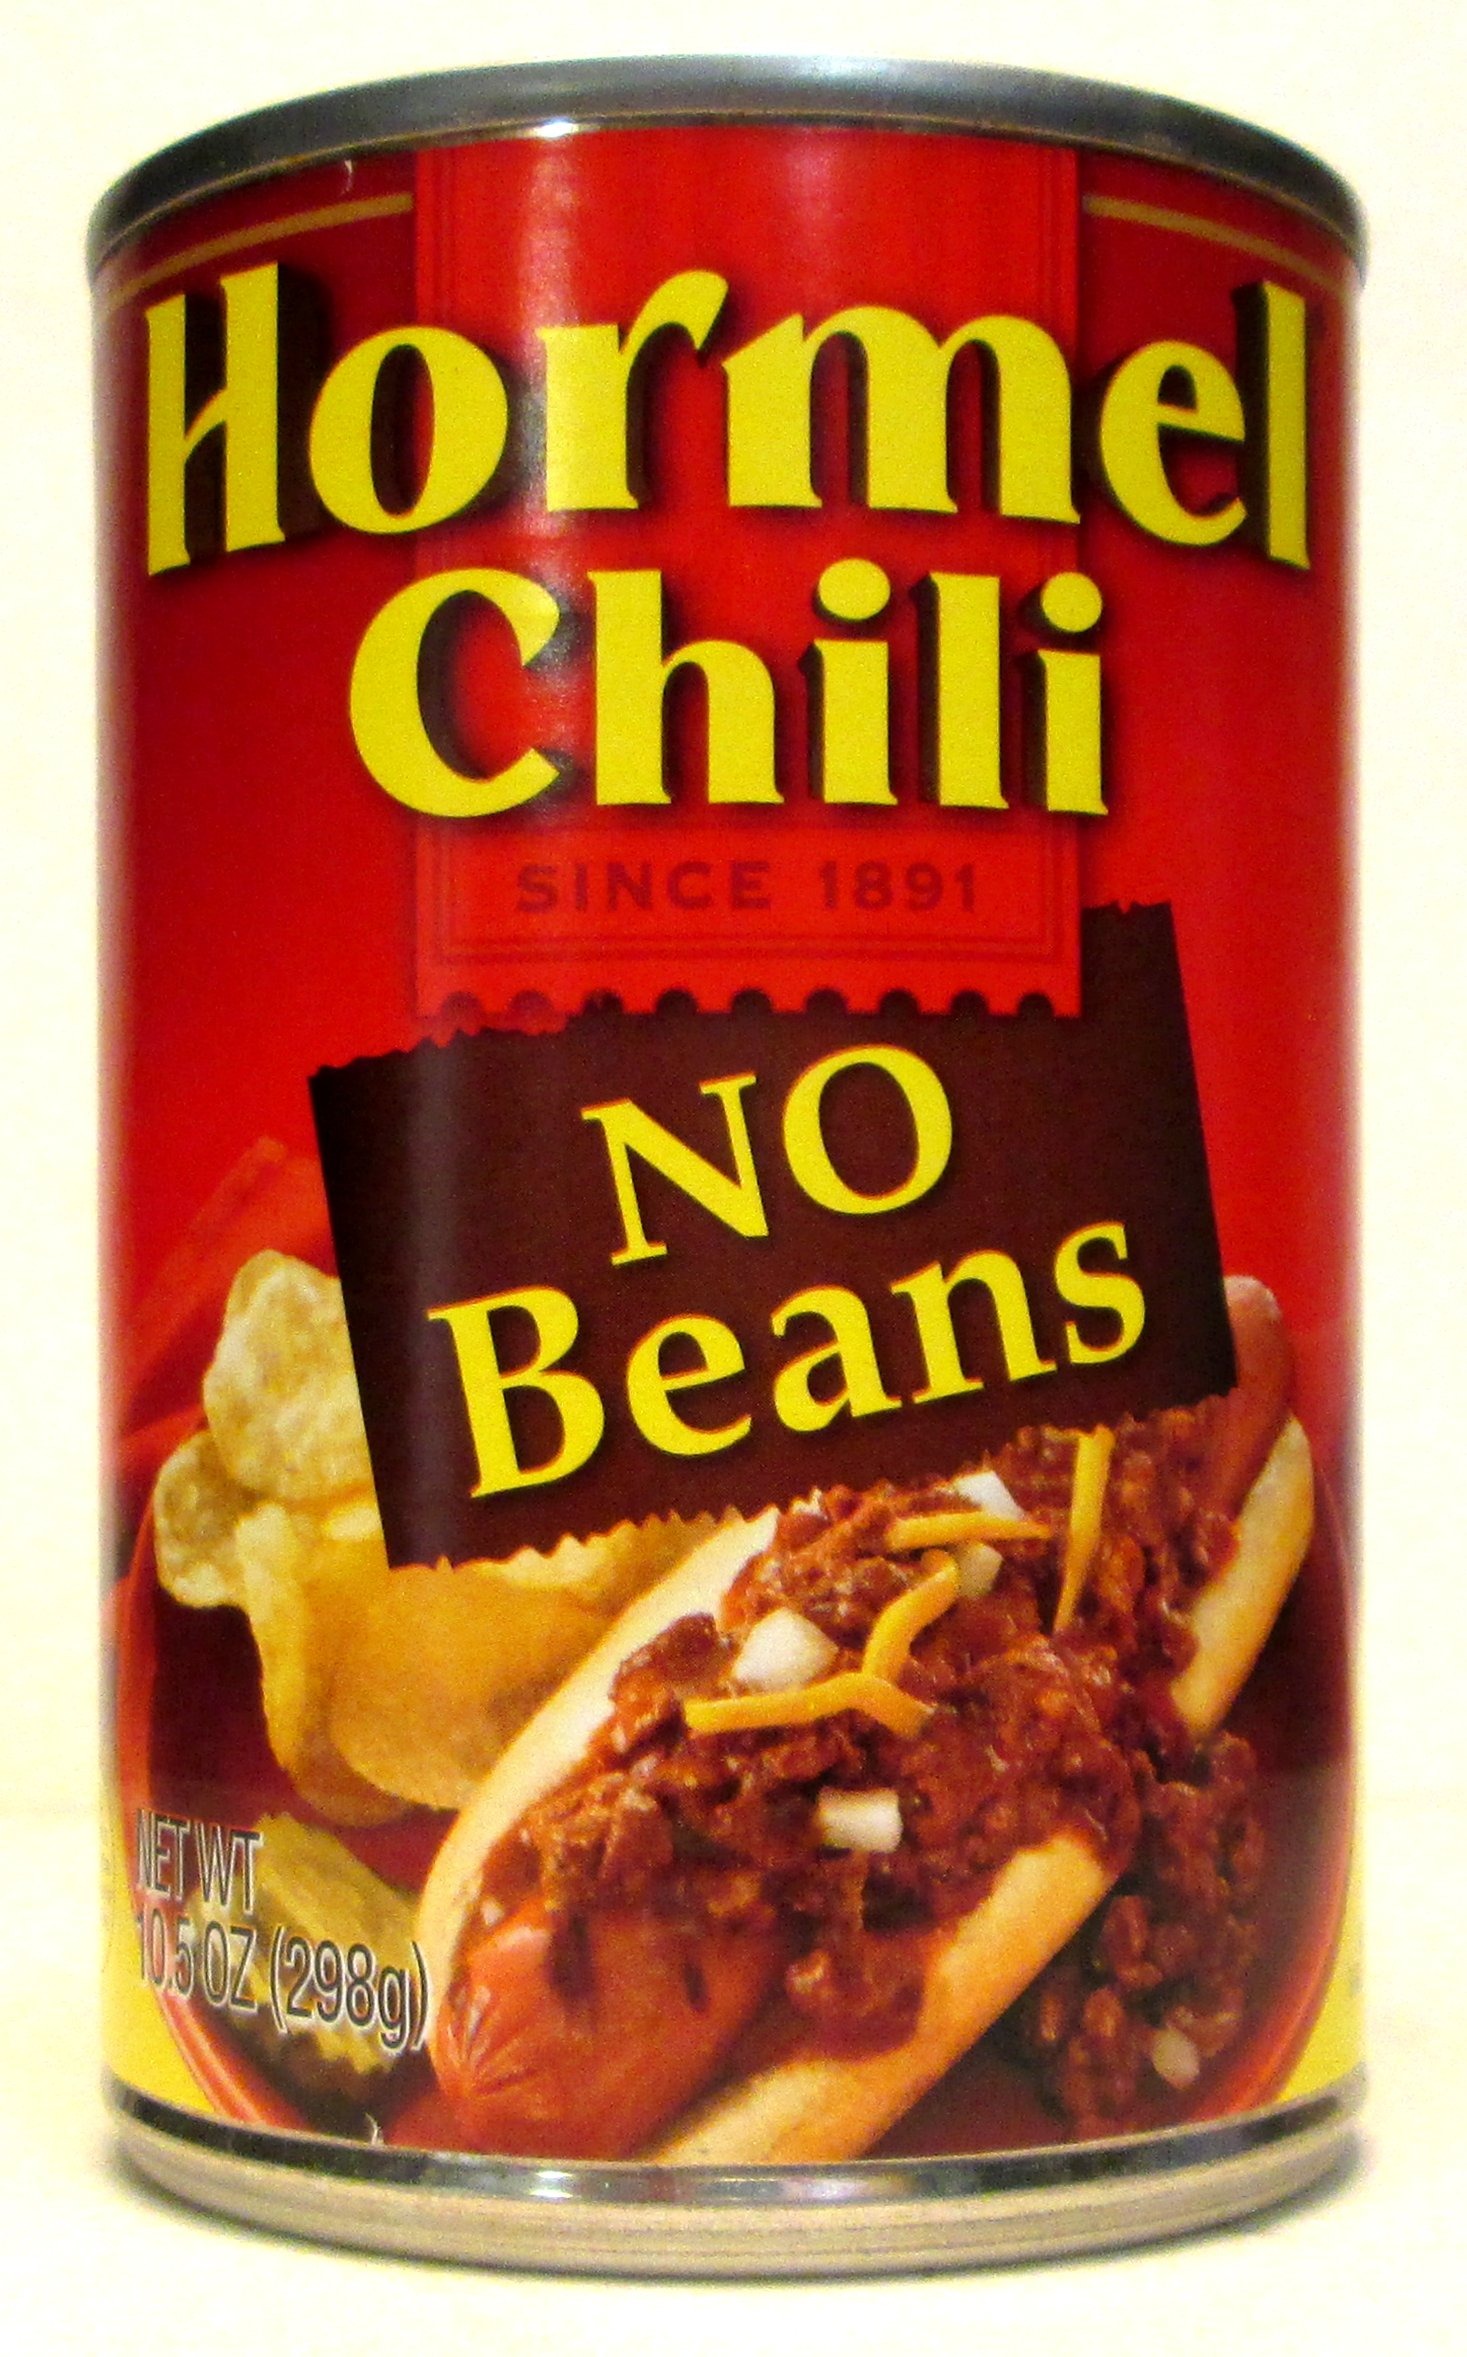
Item Name: Hormel Chili No Beans (Pack of 8) 10.5 oz Cans
Value: 84.0
Unit: Fl Oz

Price: 2.59